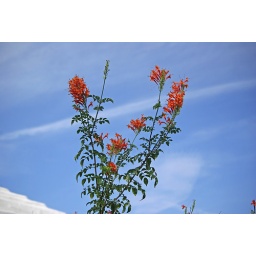
These orange flowers in the garden of a cottage in Sharon Lane made for a nice study against the blue morning sky.